Susan Feniger

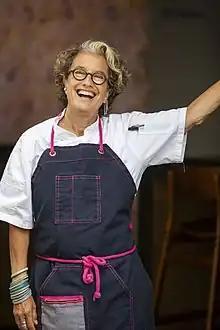
Susan Feniger at her Santa Monica restaurant SOCALO. Photo by Anne Fishbein.

Susan Feniger is an American chef, restaurateur, cookbook author, and radio and TV personality. She is known for starring in the cooking show "Too Hot Tamales" on the Food Network and opening several influential restaurants in Los Angeles. She has been awarded a Lifetime Achievement Award by the California Restaurant Association.